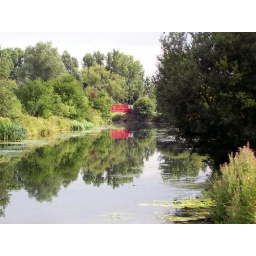
Far view of a red bridge crossing a creek near the rowing lake of the Peterborough City Rowing Club, 8 August 2008.